To Whom It May Concern: Ka Shen's Journey

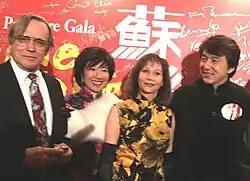
Norbert Meisel (Kwan's husband), Chairwoman of the Hong Kong Ballet Cissy Pao-Watari, Nancy Kwan, and Jackie Chan at the Sha Tin Town Hall at the Hong Kong Ballet's premiere gala of the ballet "Suzie Wong" on 17 March 2006

The film was shot in multiple countries. Several scenes in the film are filmed in Cambodia at its 12th-century temple complex Angkor Wat. Some scenes were shot in Hong Kong, and others in San Francisco, Los Angeles, and Kansas City. The film's international sales rights were purchased by New York-based Locomotive Distribution.